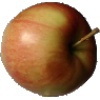
Label: Apple Red 2